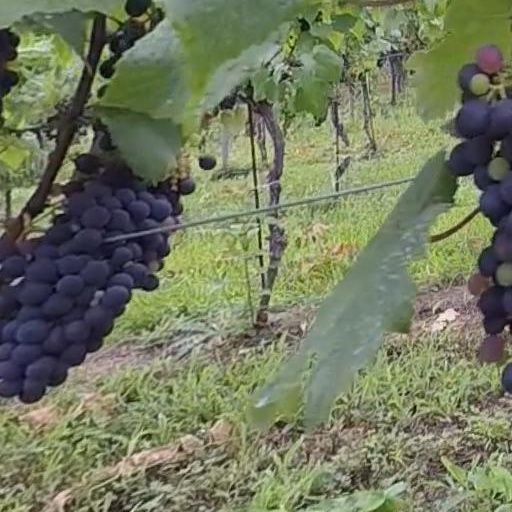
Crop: grape